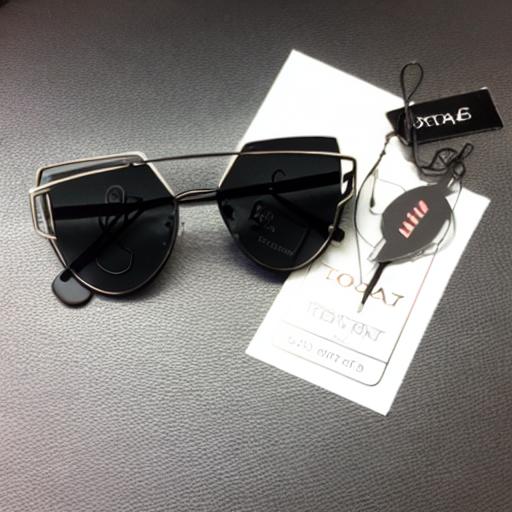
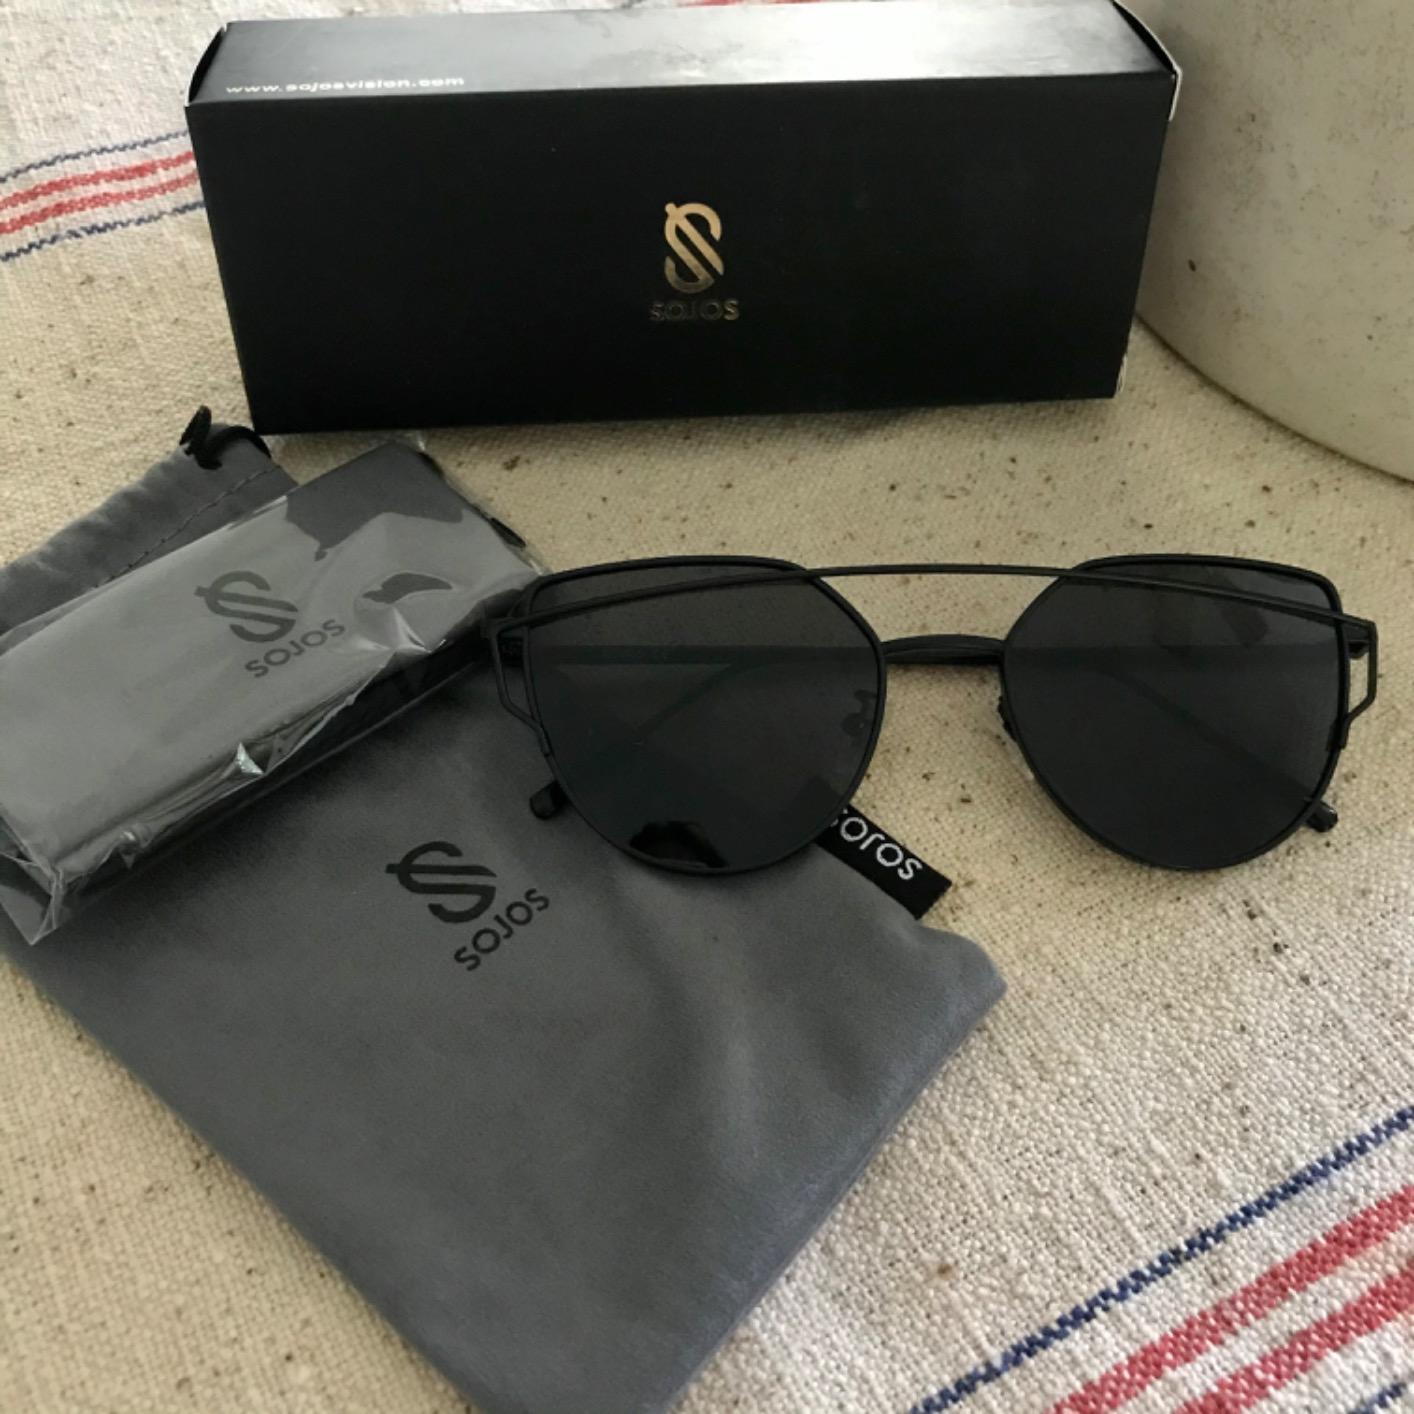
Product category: accessories_sunglasses
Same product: no